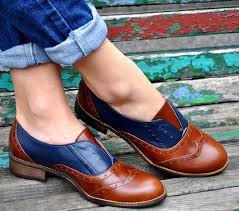
Label: Brogue